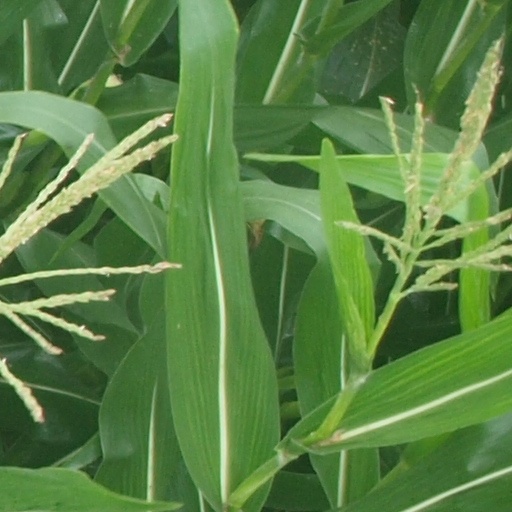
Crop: maize; corn